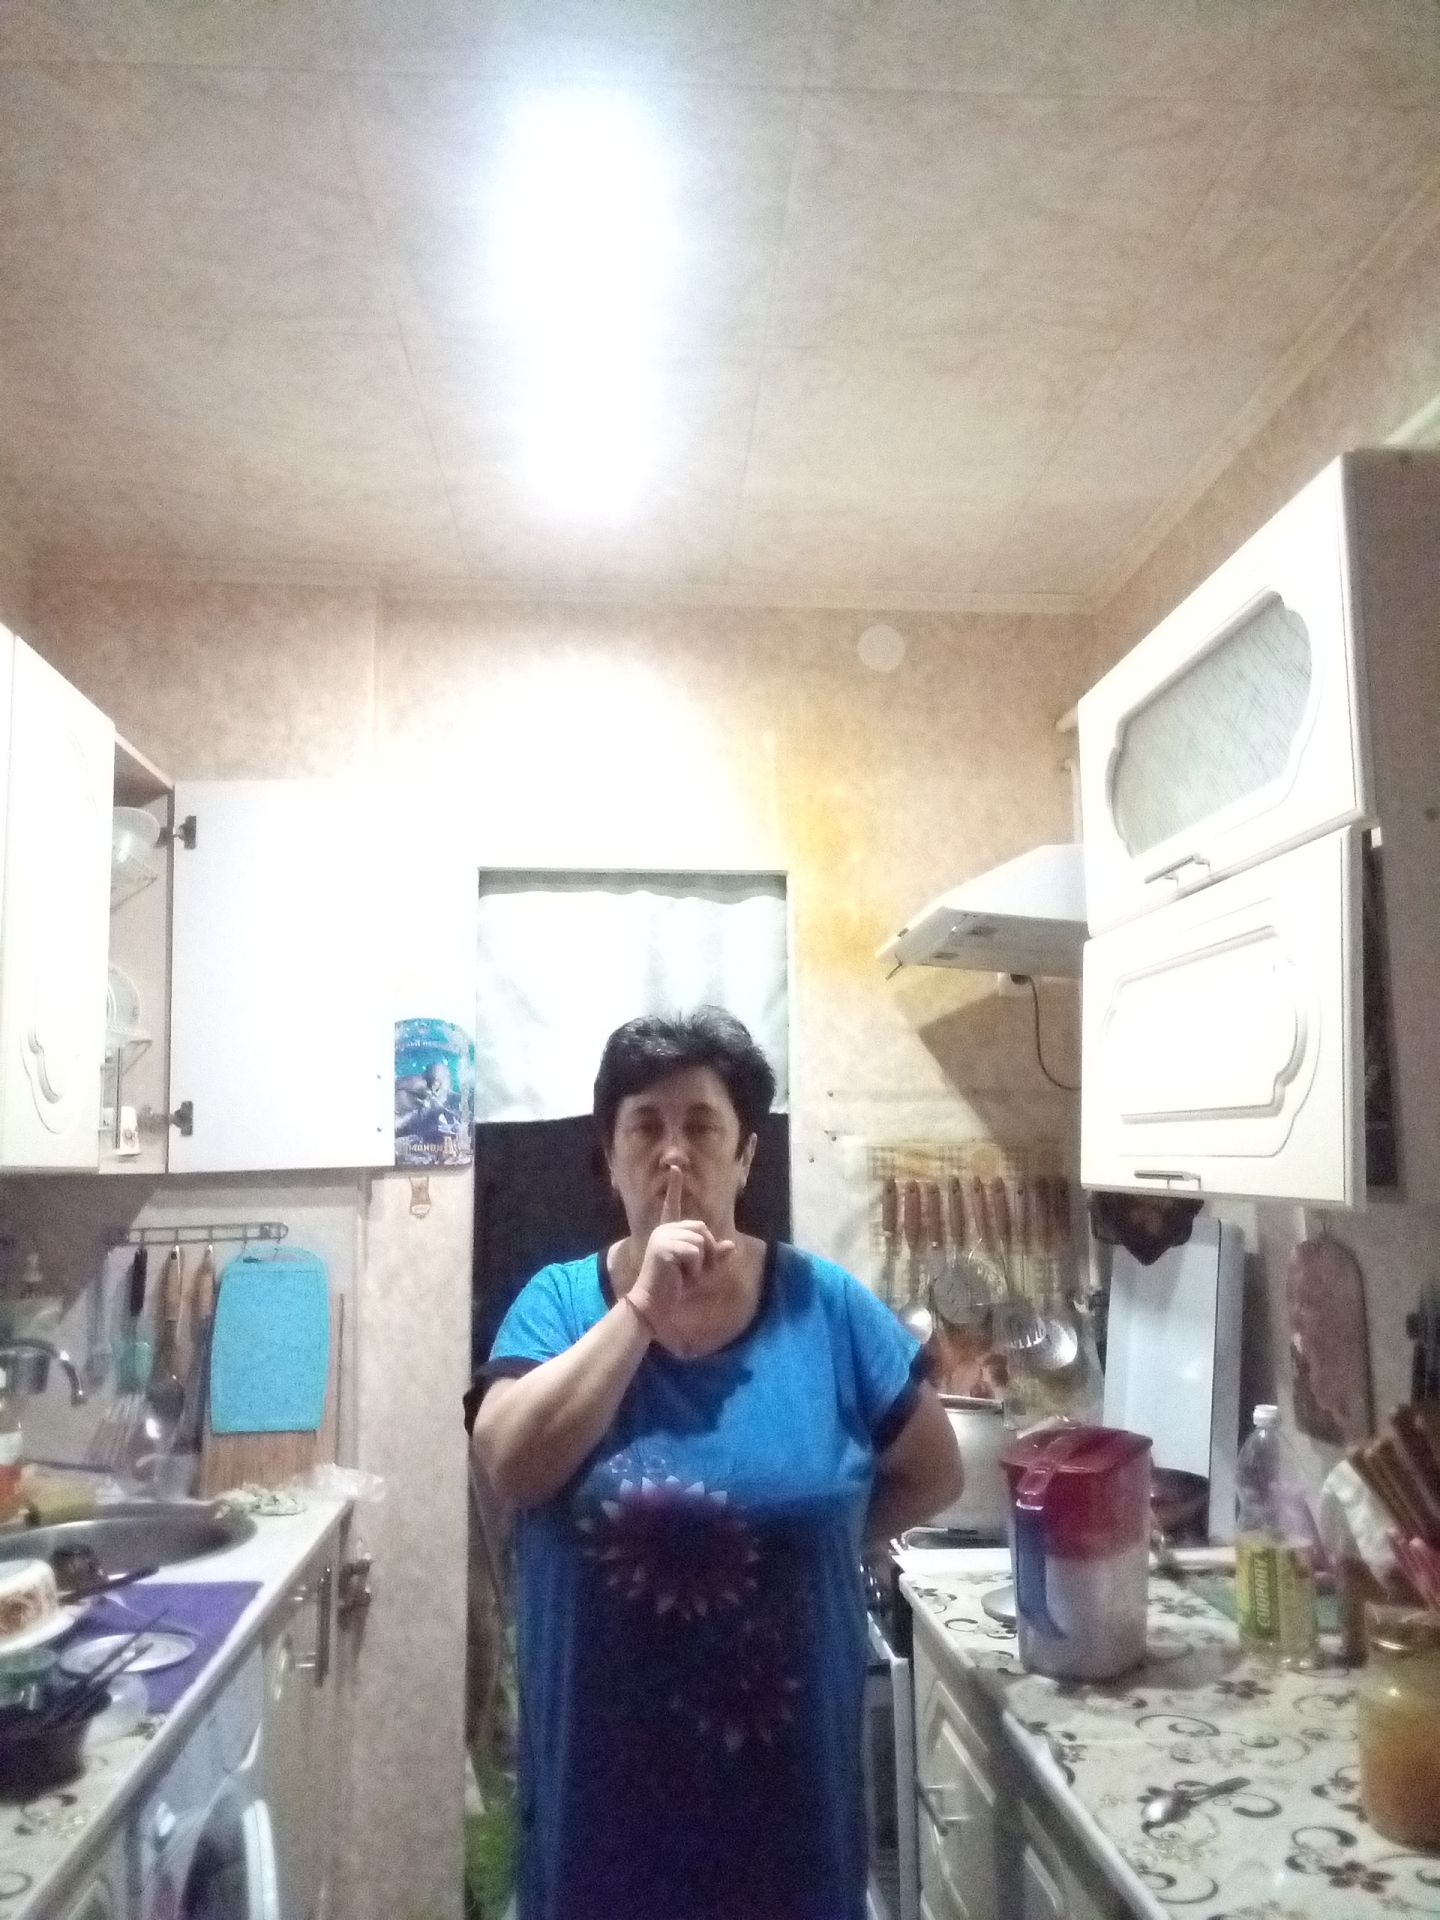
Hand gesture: mute